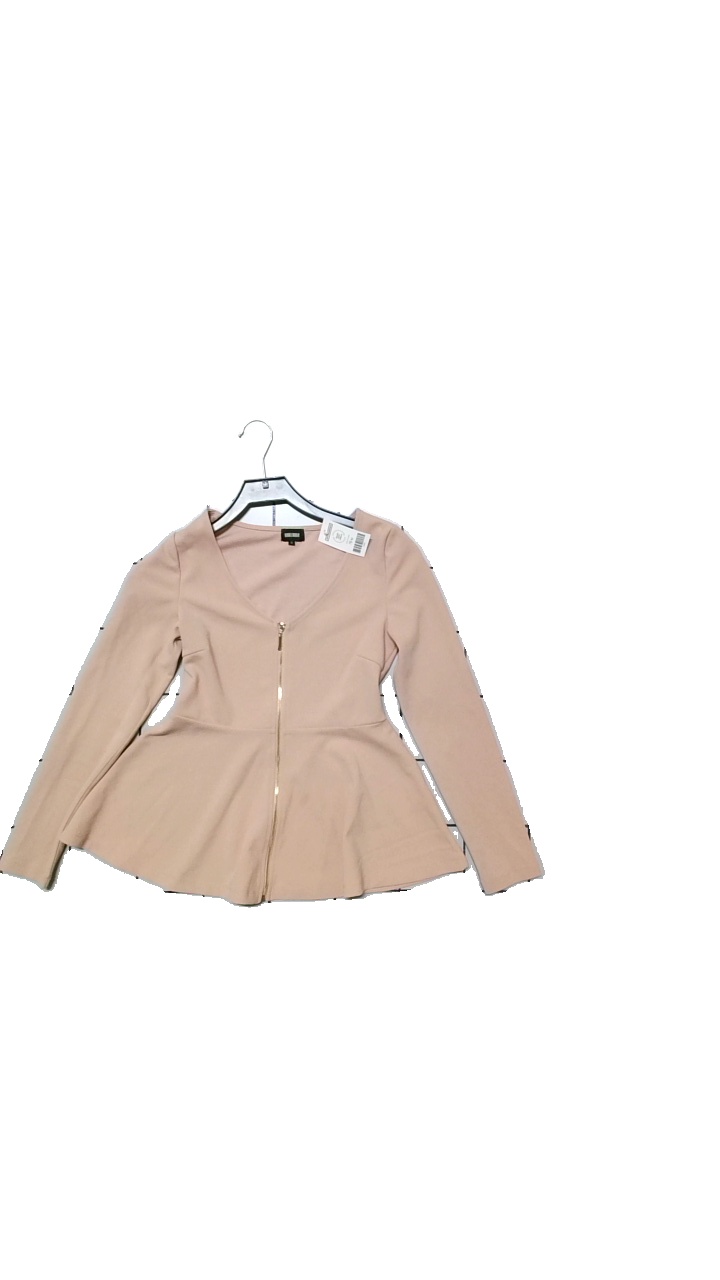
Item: Top (Ladies)
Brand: Bubbleroom
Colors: Pink
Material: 95% polyester, 5% elastane
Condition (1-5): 5
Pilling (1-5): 5
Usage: Reuse
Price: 50-100